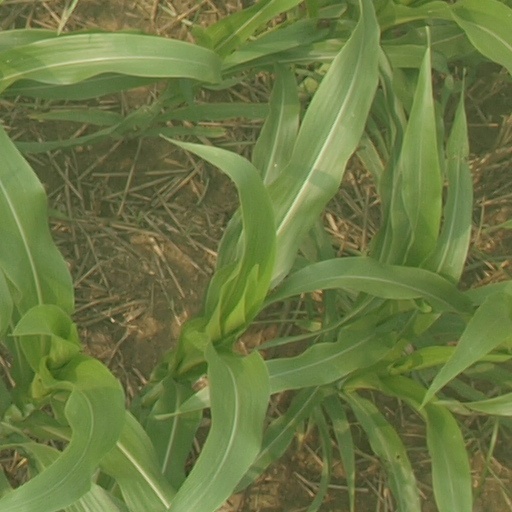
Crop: maize; corn